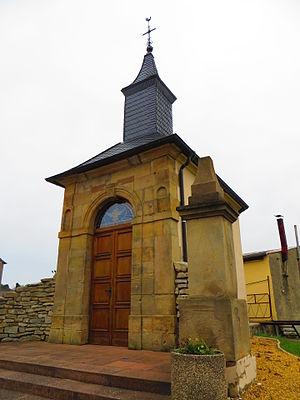
Holving chapelle
Holving est une commune française située dans le département de la Moselle et le bassin de vie de la Moselle-Est. Ses habitants sont appelés les Holvingeois.